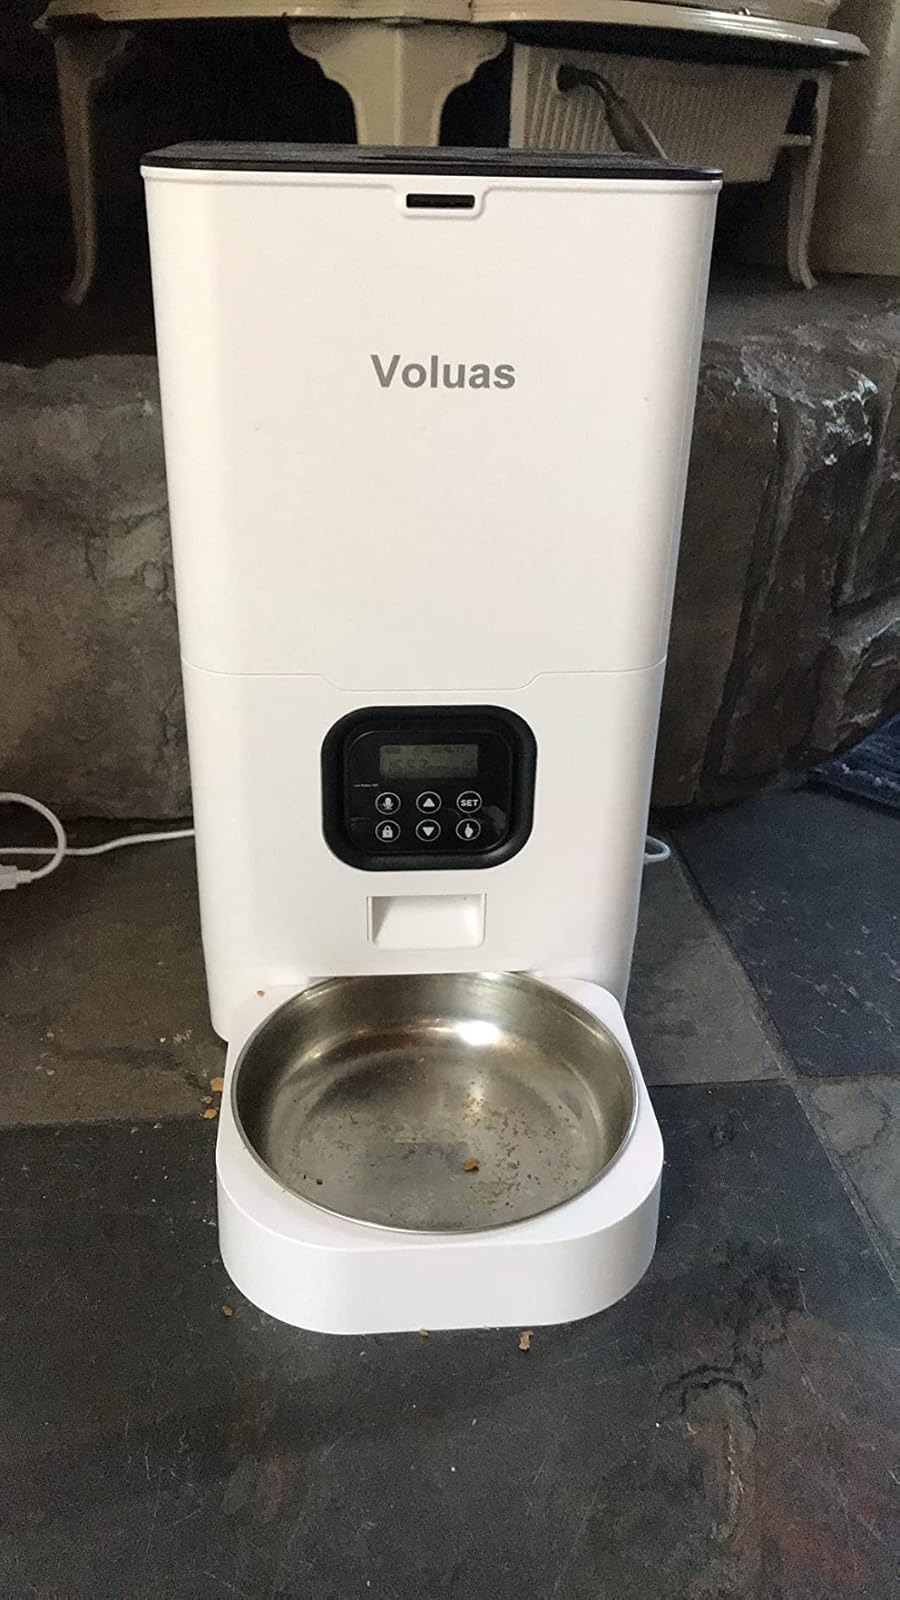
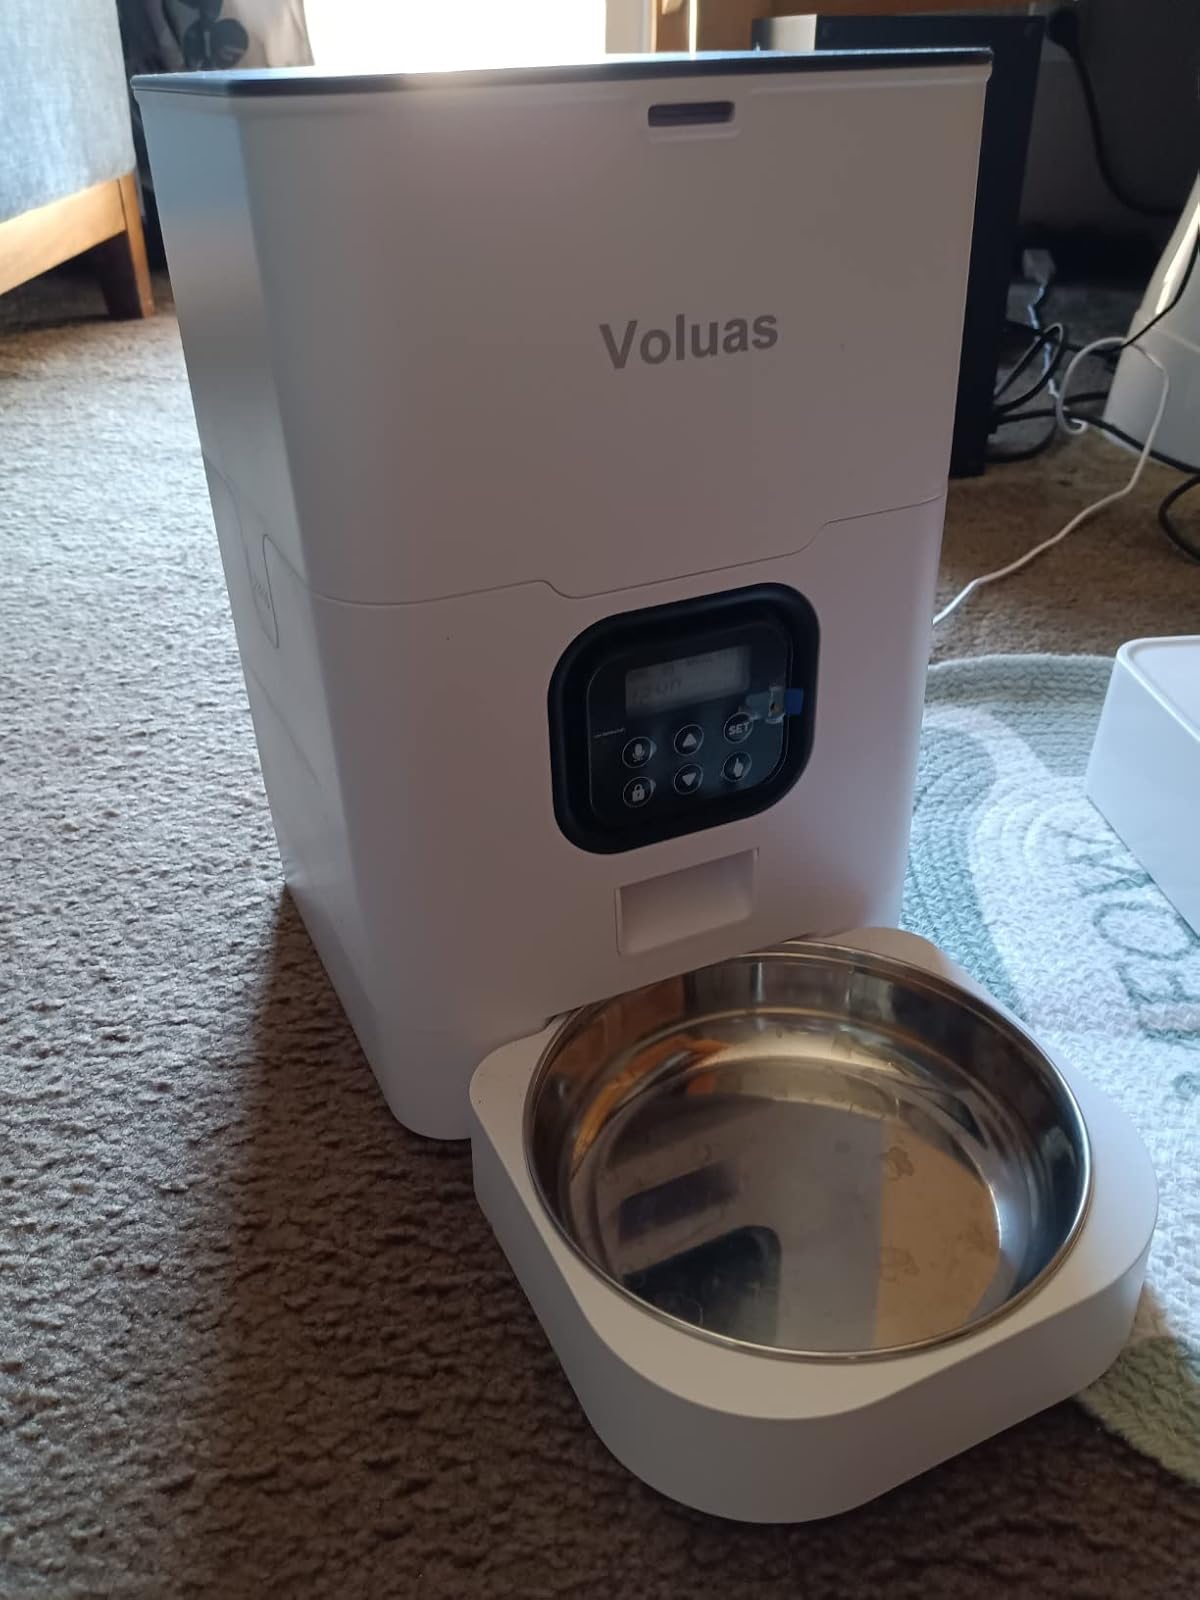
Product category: items_feeder
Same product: yes